Aircraft engine controls

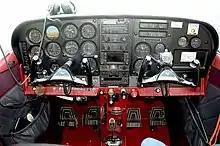
Aircraft instrument panel with engine controls and indicators of a Cessna 182D Skylane

Aircraft engine controls provide a means for the pilot to control and monitor the operation of the aircraft's powerplant. This article describes controls used with a basic internal-combustion engine driving a propeller. Some optional or more advanced configurations are described at the end of the article. Jet turbine engines use different operating principles and have their own sets of controls and sensors.